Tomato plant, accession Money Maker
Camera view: tilt-top (135 deg); turntable rotation: 30 degrees
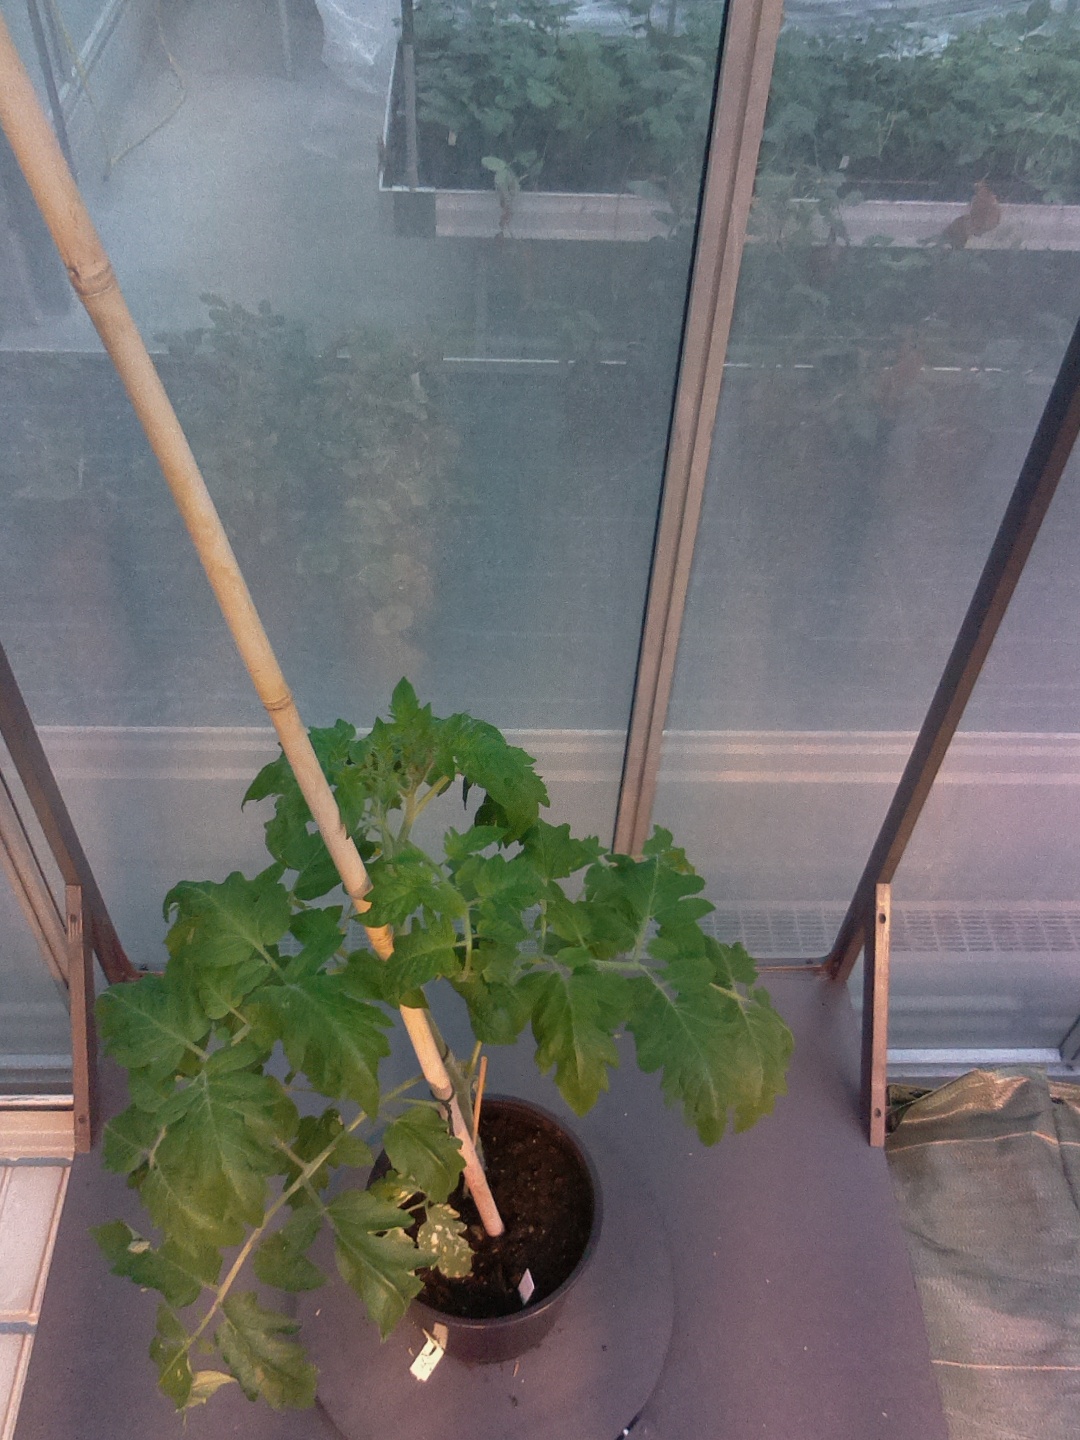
BBCH growth stage 52: 2 inflorescences visible